St Lawrence, Queensland

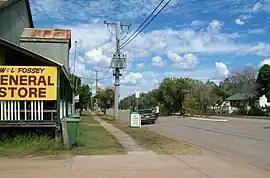
View along St Lawrence's main street

St Lawrence is a rural town and locality in the Isaac Region, Queensland, Australia. In the , the locality of St Lawrence had a population of 245 people.